Weakly chained diagonally dominant matrix

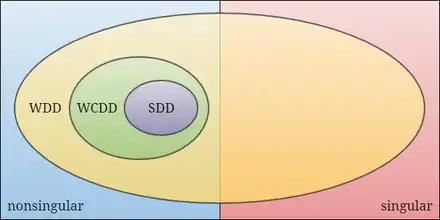
Venn Diagram showing the containment of weakly chained diagonally dominant (WCDD) matrices relative to weakly diagonally dominant (WDD) and strictly diagonally dominant (SDD) matrices.

In mathematics, the weakly chained diagonally dominant matrices are a family of nonsingular matrices that include the strictly diagonally dominant matrices.